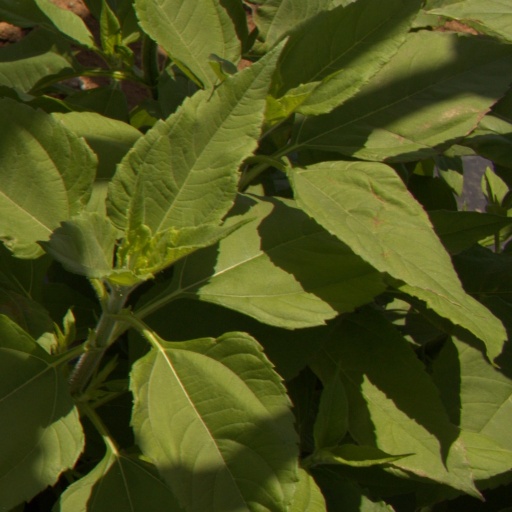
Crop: Jerusalem artichoke